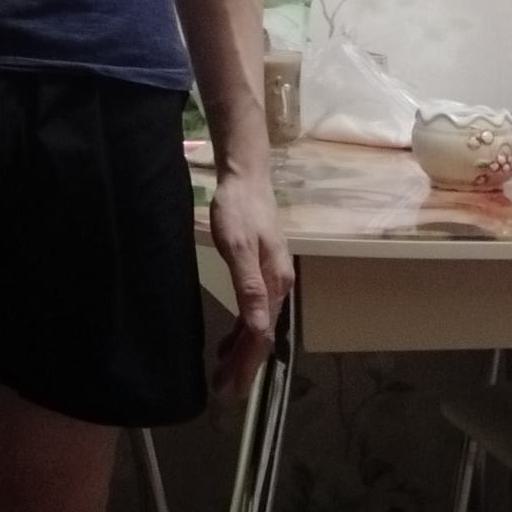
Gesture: no_gesture